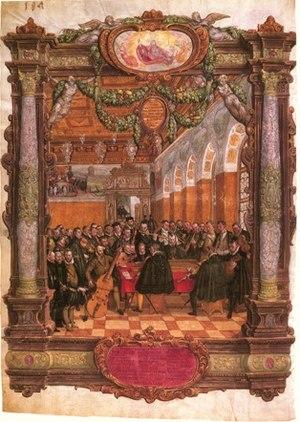
Roland de Lassus [lasys], né à Mons en 1532 et mort à Munich le 14 juin 1594, est un compositeur de l'école franco-flamande, vers la fin de la Renaissance.